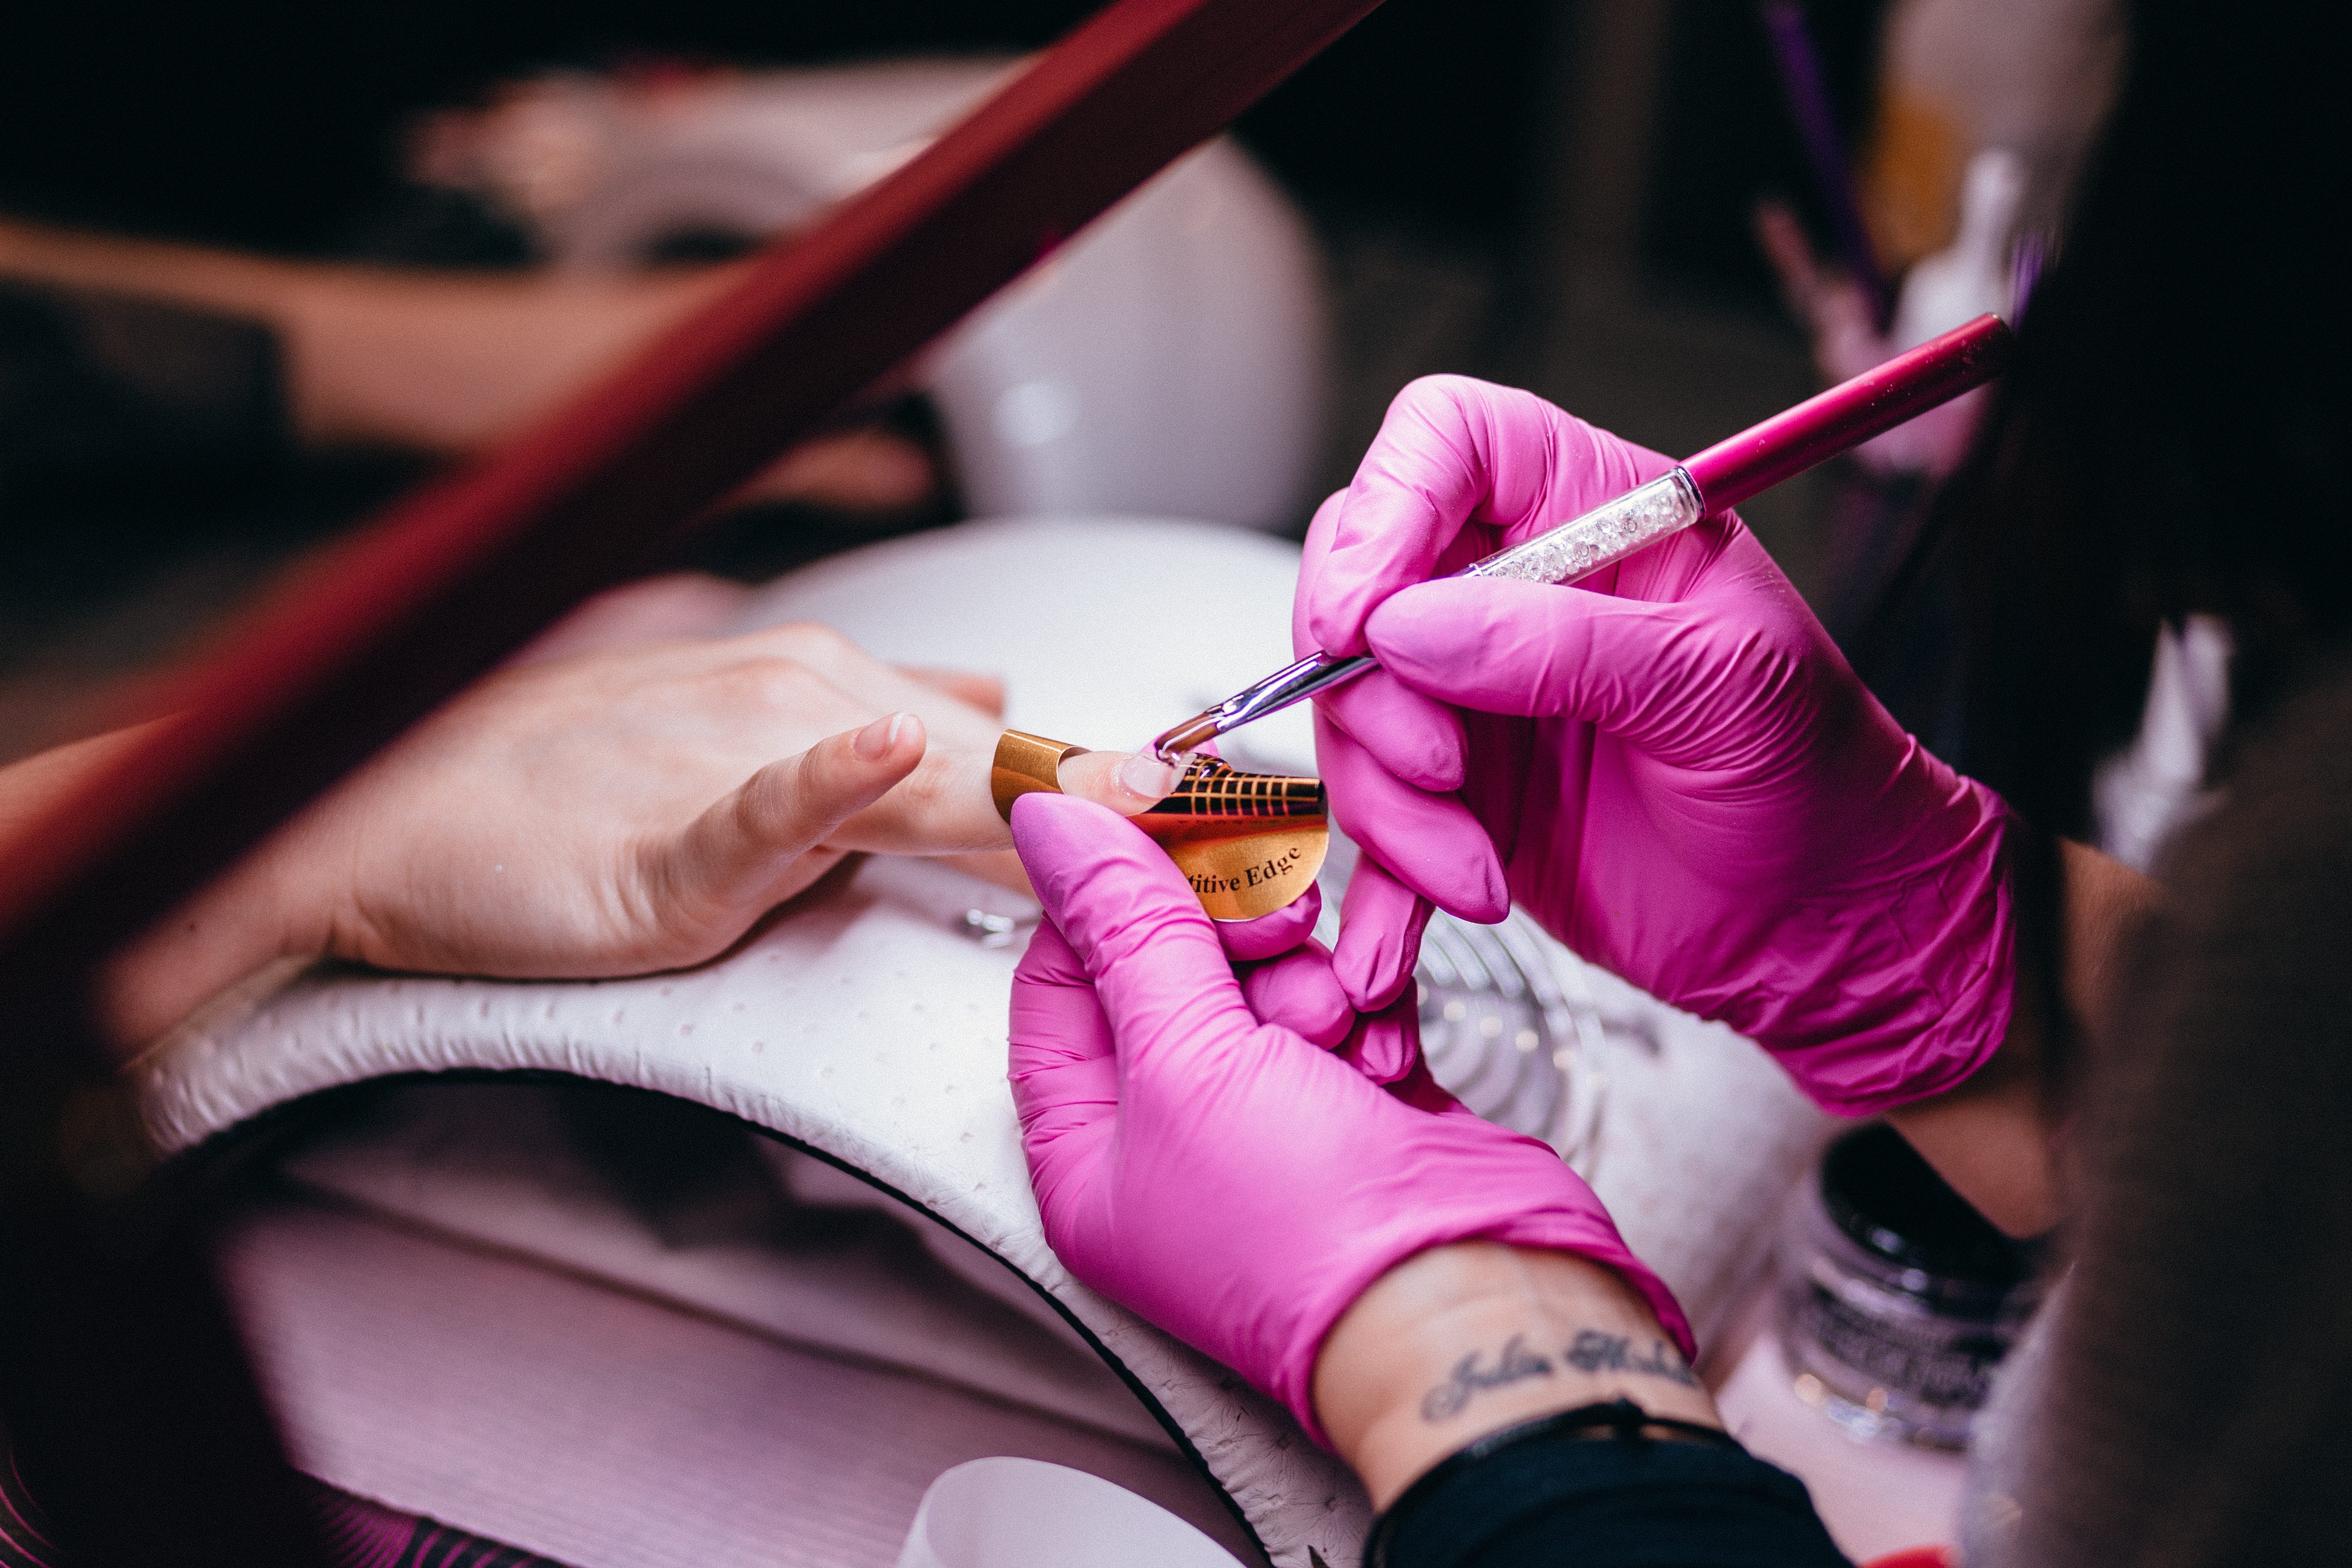
pink, hand, nail, finger